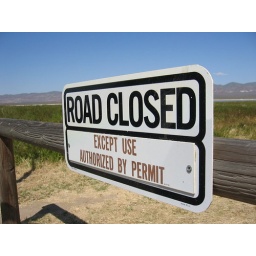
This road doesn't go very far before it hits the enormous dried lake in Carrizo Plain National Monument.